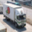
Label: truck